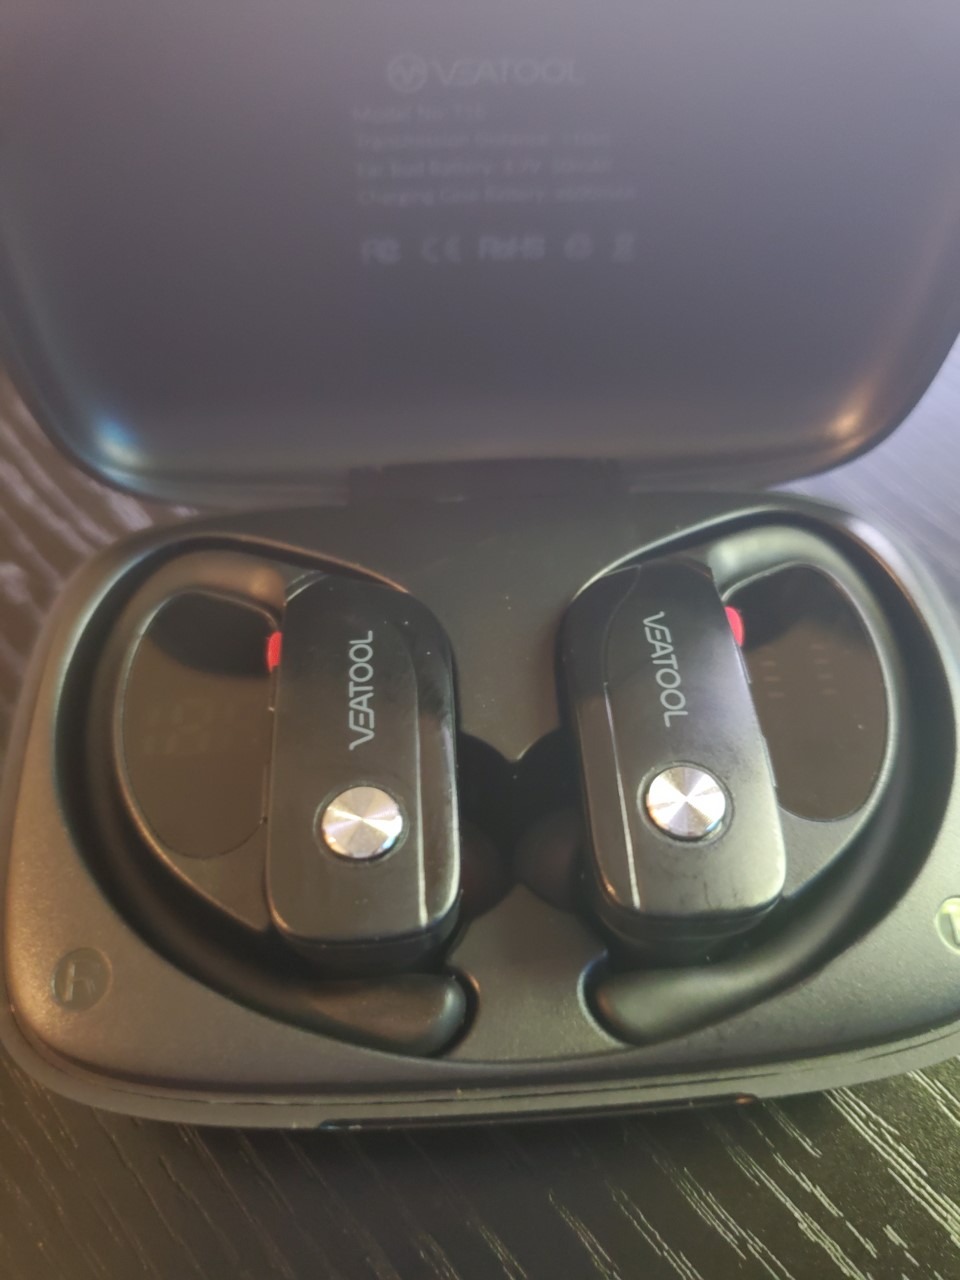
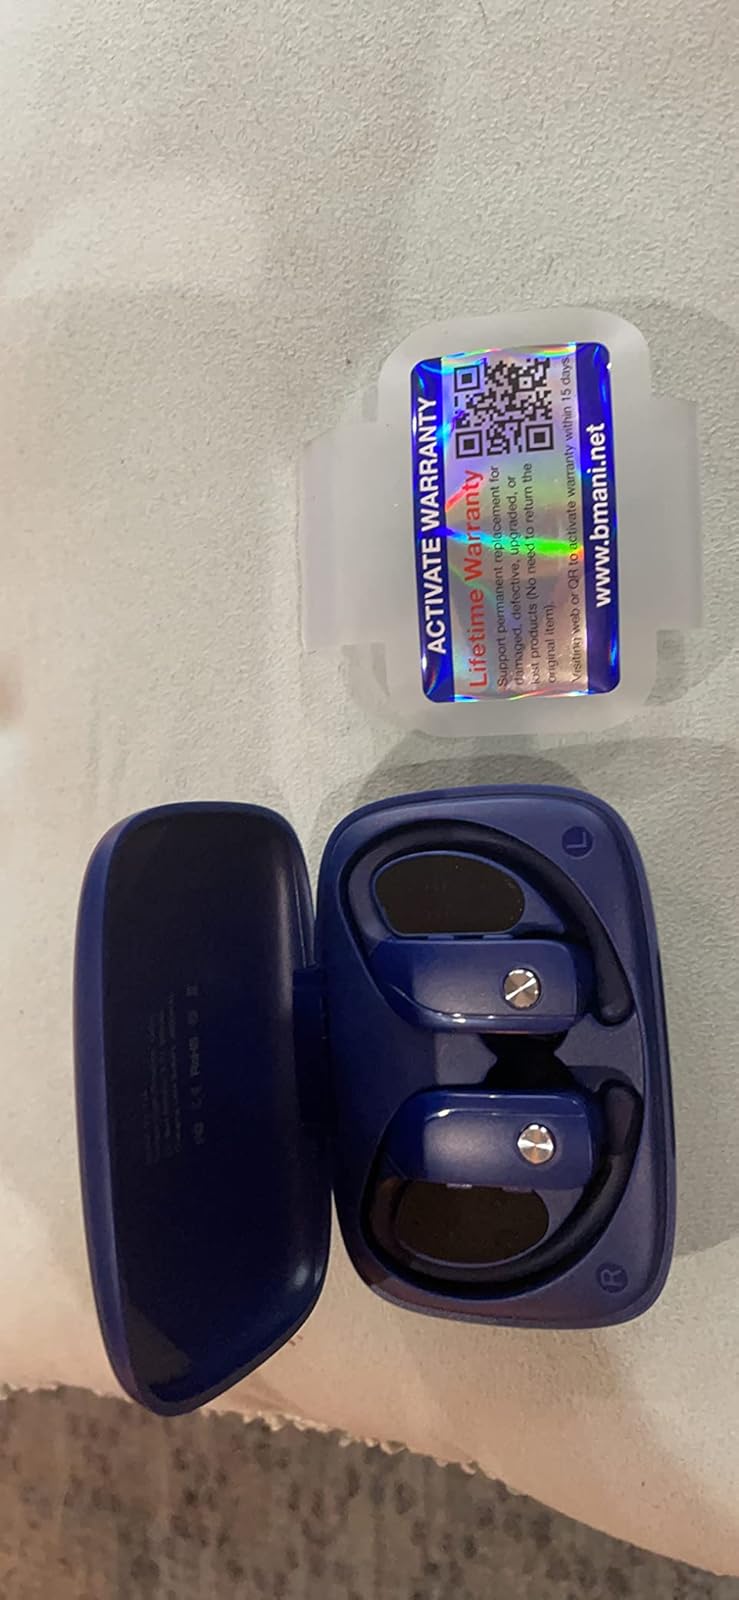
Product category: earbuds
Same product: no